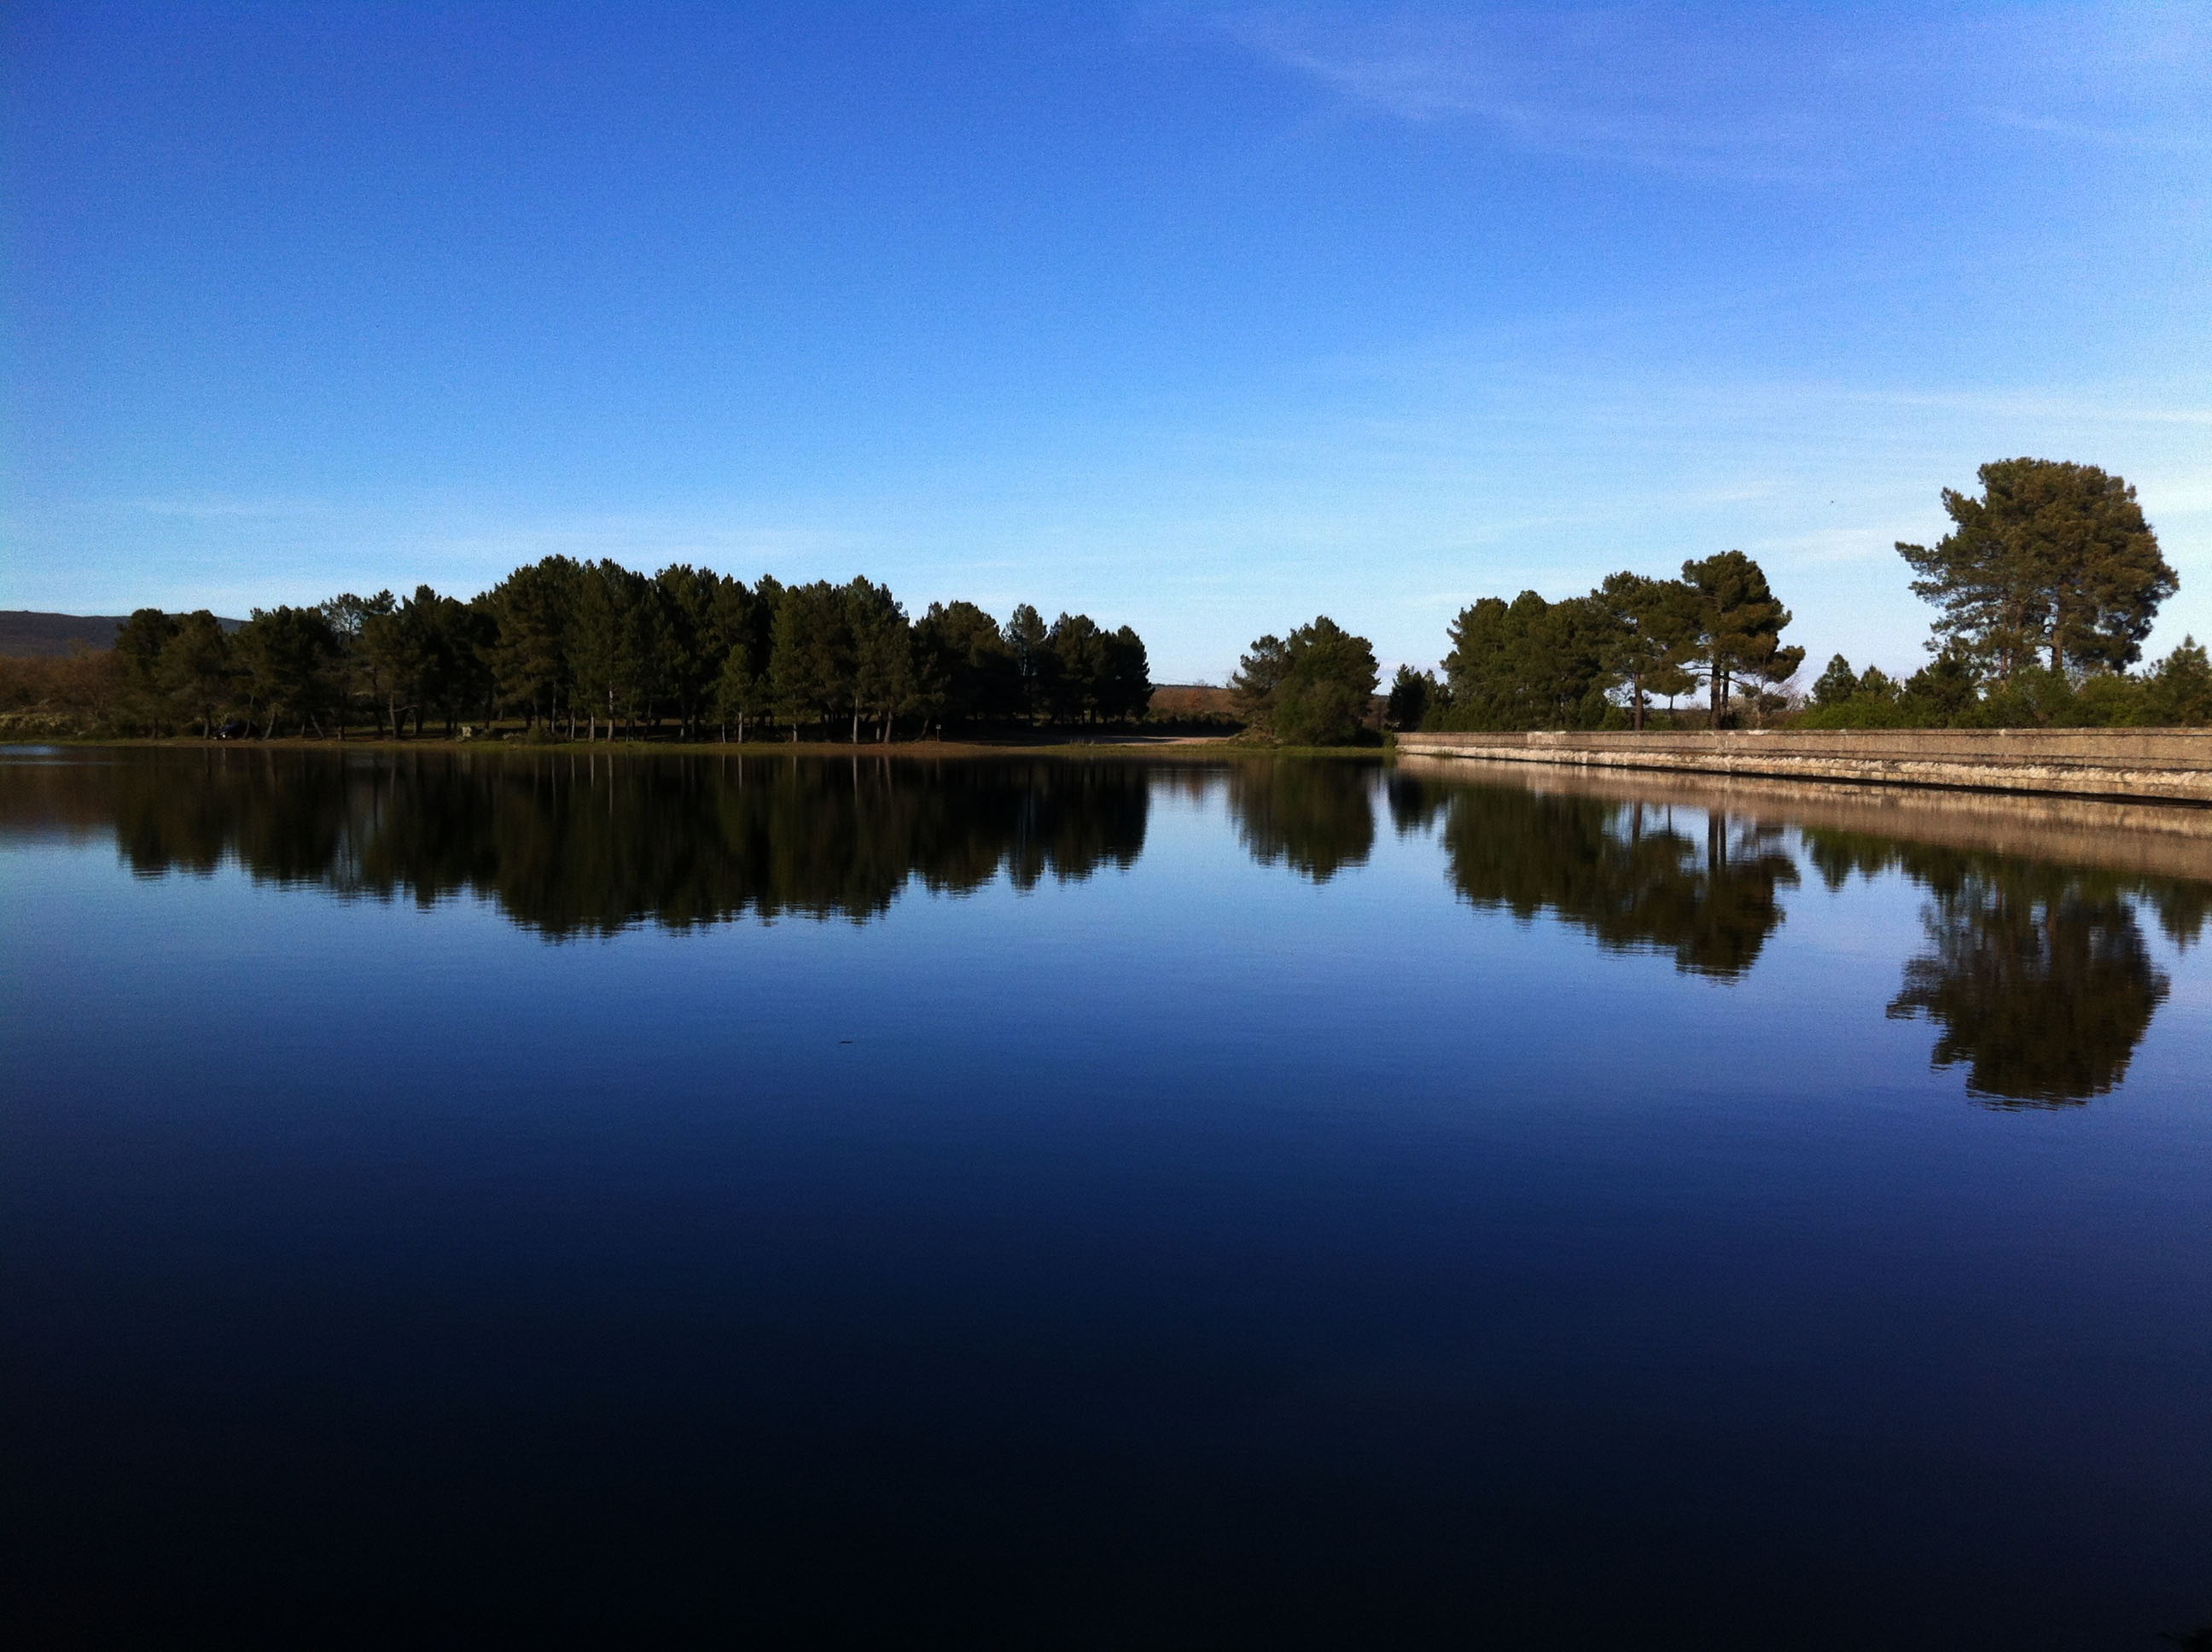
landscape, tree, water, nature, horizon, sky, sunset, morning, lake, dawn, river, dusk, pond, evening, reflection, vegetable, reservoir, body of water, clouds, spain, wetland, laguna, loch